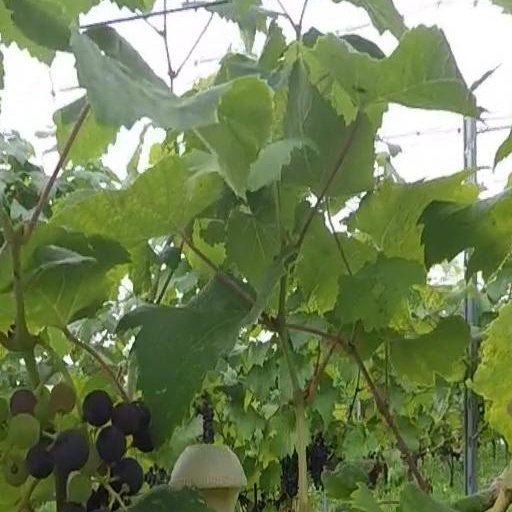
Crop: grape